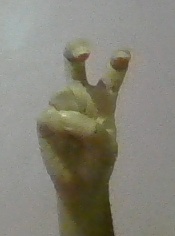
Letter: toot